Mírzá ʻAbbás Núrí

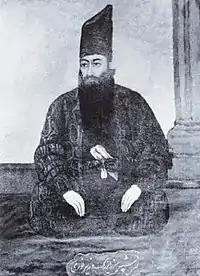
A depiction of Mírzá ʻAbbás-i-Núrí

Mírzá ʻAbbás-i-Núrí (d. 1839), more commonly known as Mírzá Buzurg, was the father of Baháʼu'lláh, the founder of the Baháʼí Faith. Mírzá Buzurg was a nobleman from the Persian province of Núr, and worked for a time in the service of Fatḥ-ʻAlí S͟háh.